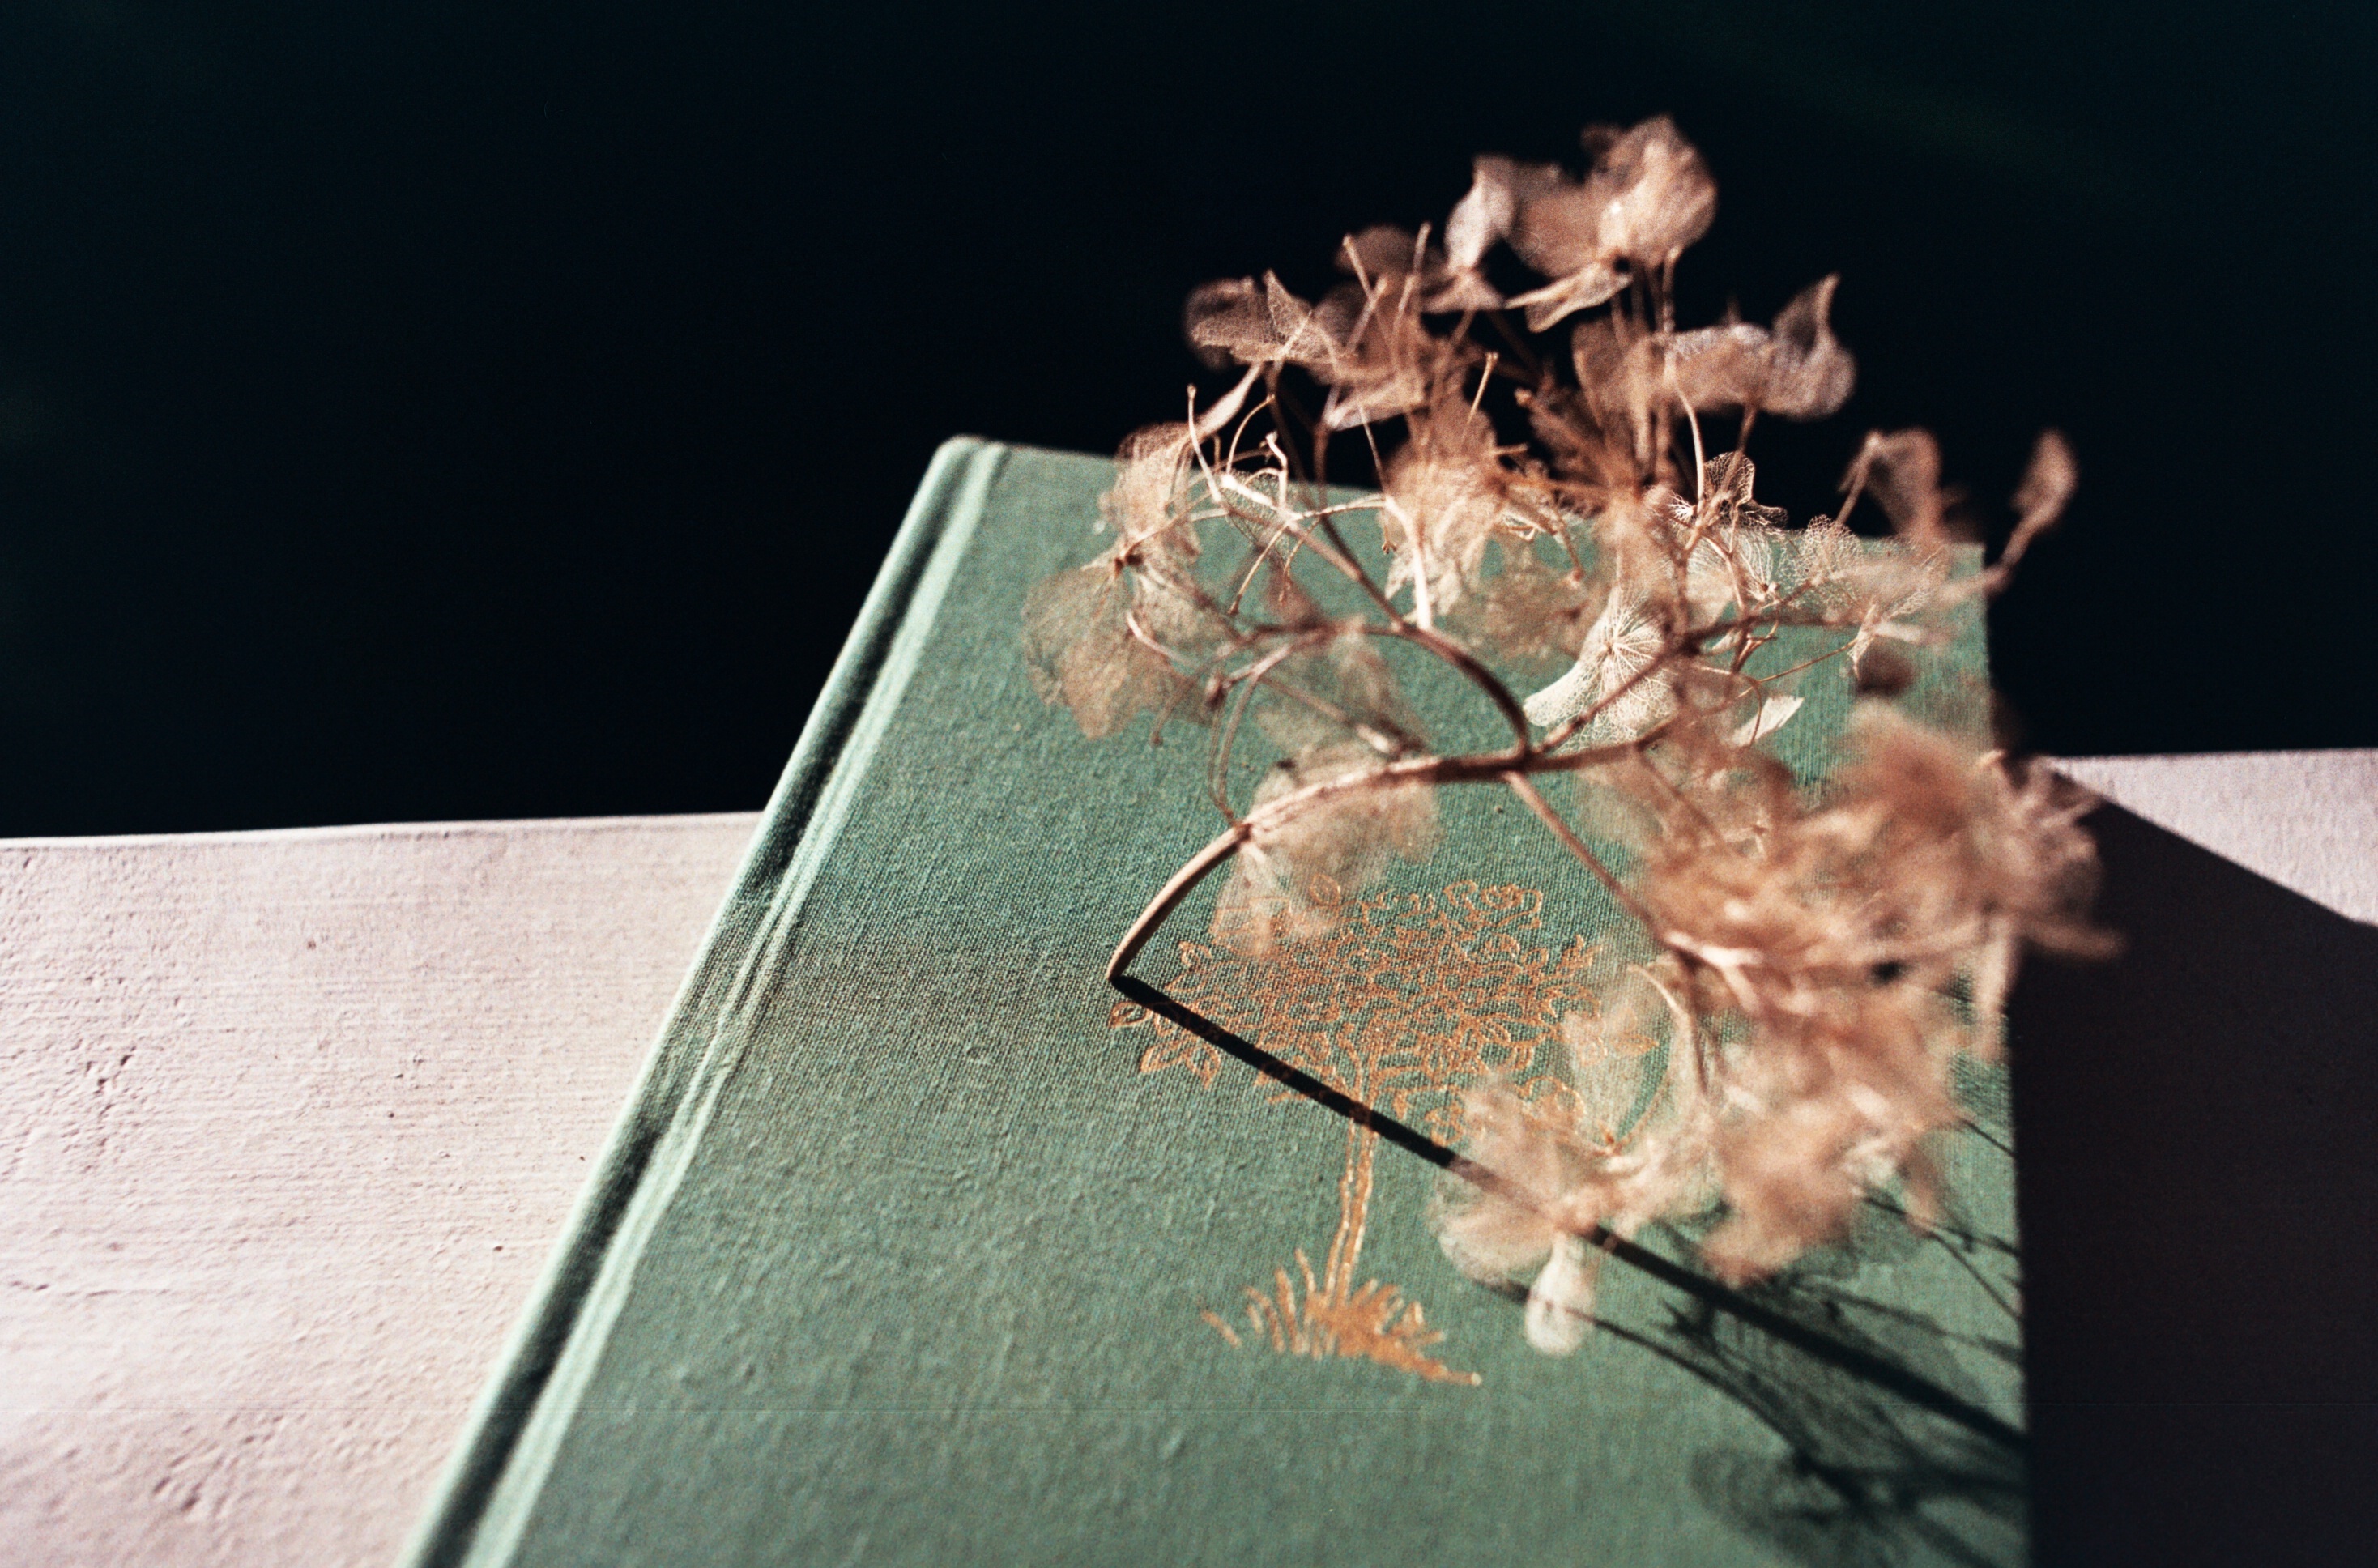
book, green, garden, jewellery, art, shadows, cover, secret, pentaxmesuper, smcpentaxa35mmf20, fujifilmproplusii200, highlights, asecretgarden, macro photography, fashion accessory